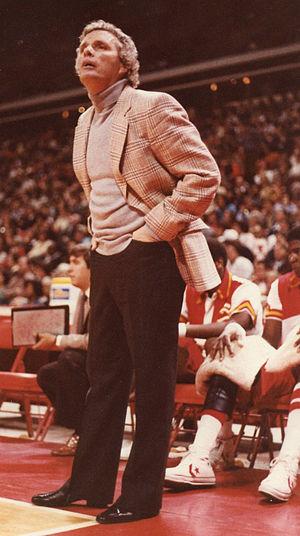
Hubie Brown est un des coaches de la NBA actif des années 1980 à 2004. Dans les années 1980, il prit les rênes de l'équipe des New York Knicks afin de remotiver l'équipe de Big Apple, à l'époque une équipe en perdition, située au fin fond de la NBA. Il réussit à sauver cette franchise de la "faillite", mais ses querelles avec certains joueurs provoqua son licenciement de l'équipe. À partir de ce moment, BROWN se convertit aux commentaires des matchs, poste qu'il occupera jusqu'à son retour au coaching en 2003, chez les Memphis Grizzlies. Jerry West, ancienne légende de la NBA avec les L.A. Lakers et vice-président des Grizzlies, recrute Hubie au poste d'entraineur se retrouvant aux commandes de cette équipe jeune, fraîche, regorgeante de talents tels que Pau Gasol ou Jason Williams. Au cours de cette saison 2003/2004, durant laquelle Memphis ira jusqu'aux play-offs, Hubie Brown est élu meilleur coach de la saison, ovationné par le public du FedEx Forum de Memphis. Il prit ensuite sa retraite en tant que coach pendant l'été 2004.